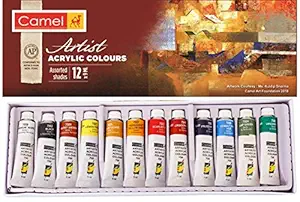
Camel Artist Acrylic Color Box - 9ml Tubes
Category: Home&Kitchen
Price: 310 (list price: 310)
Rating: 4.5 (5,882 ratings)
About this product: Set of 12 assorted Shades in 9 ml tubes